Kenyatta International Convention Centre

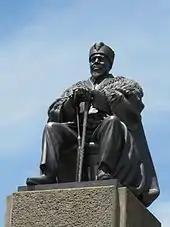
The statue of Kenyatta (1971) by James Butler at the KICC

The Kenyatta International Convention Centre (KICC), formerly the Kenyatta International Conference Centre, is a 32-story building located in Nairobi, Kenya. The KICC is located in the City Square of Nairobi, and is a crucial address for a number of Government offices, including those of recently elected Senators.